Tuckermannopsis

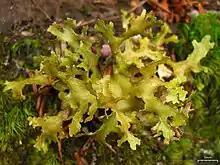
"Tuckermannopsis subalpina"

The lichen once called "Tuckermannopsis inermis" has been transferred to genus "Melanohalea", as "Masonhalea inermis". "T. coralligera" and "T. fendleri" have been moved to genus "Tuckermanella", created in 2003 to contain cetrarioid lichens previously placed in the "Cetraria fendleri" species group.